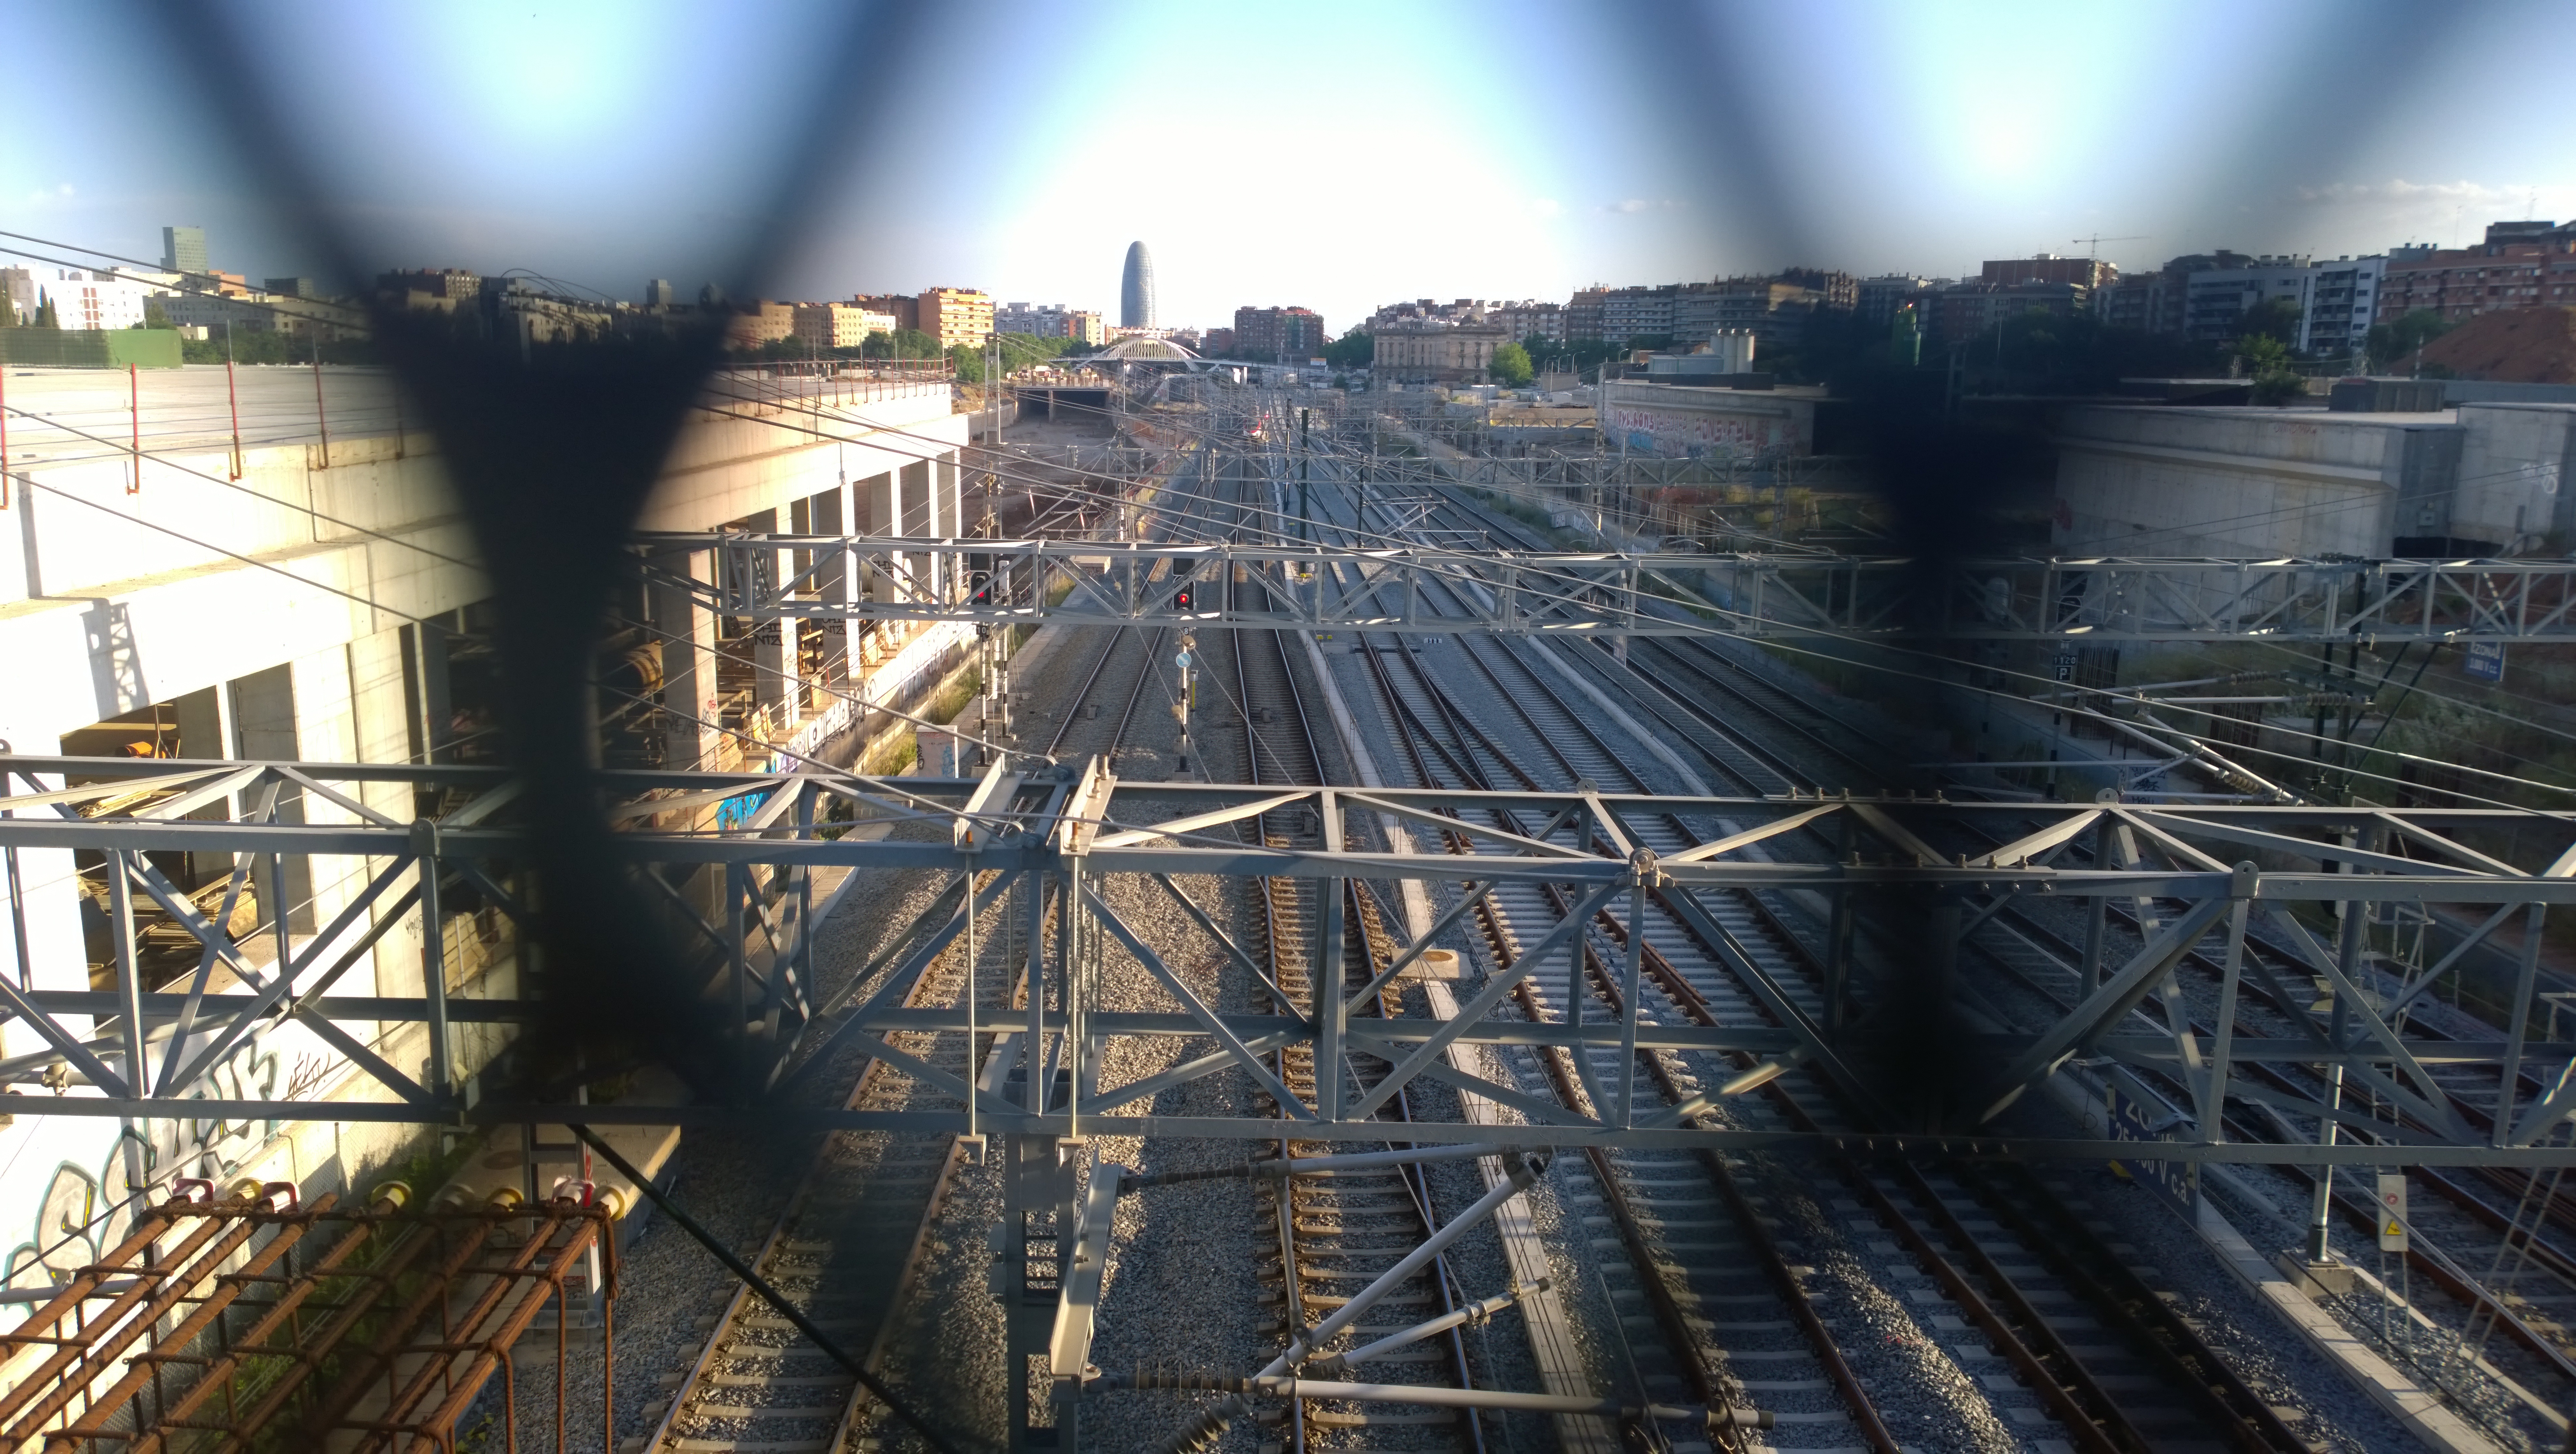
structure, bridge, skyscraper, transport, industry, stadium, arena, urban area, sport venue